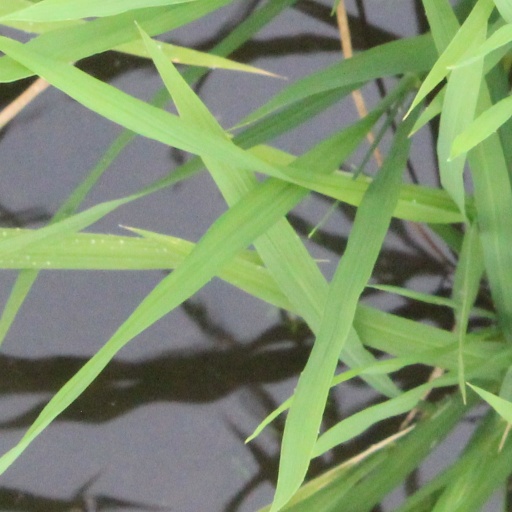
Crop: rice